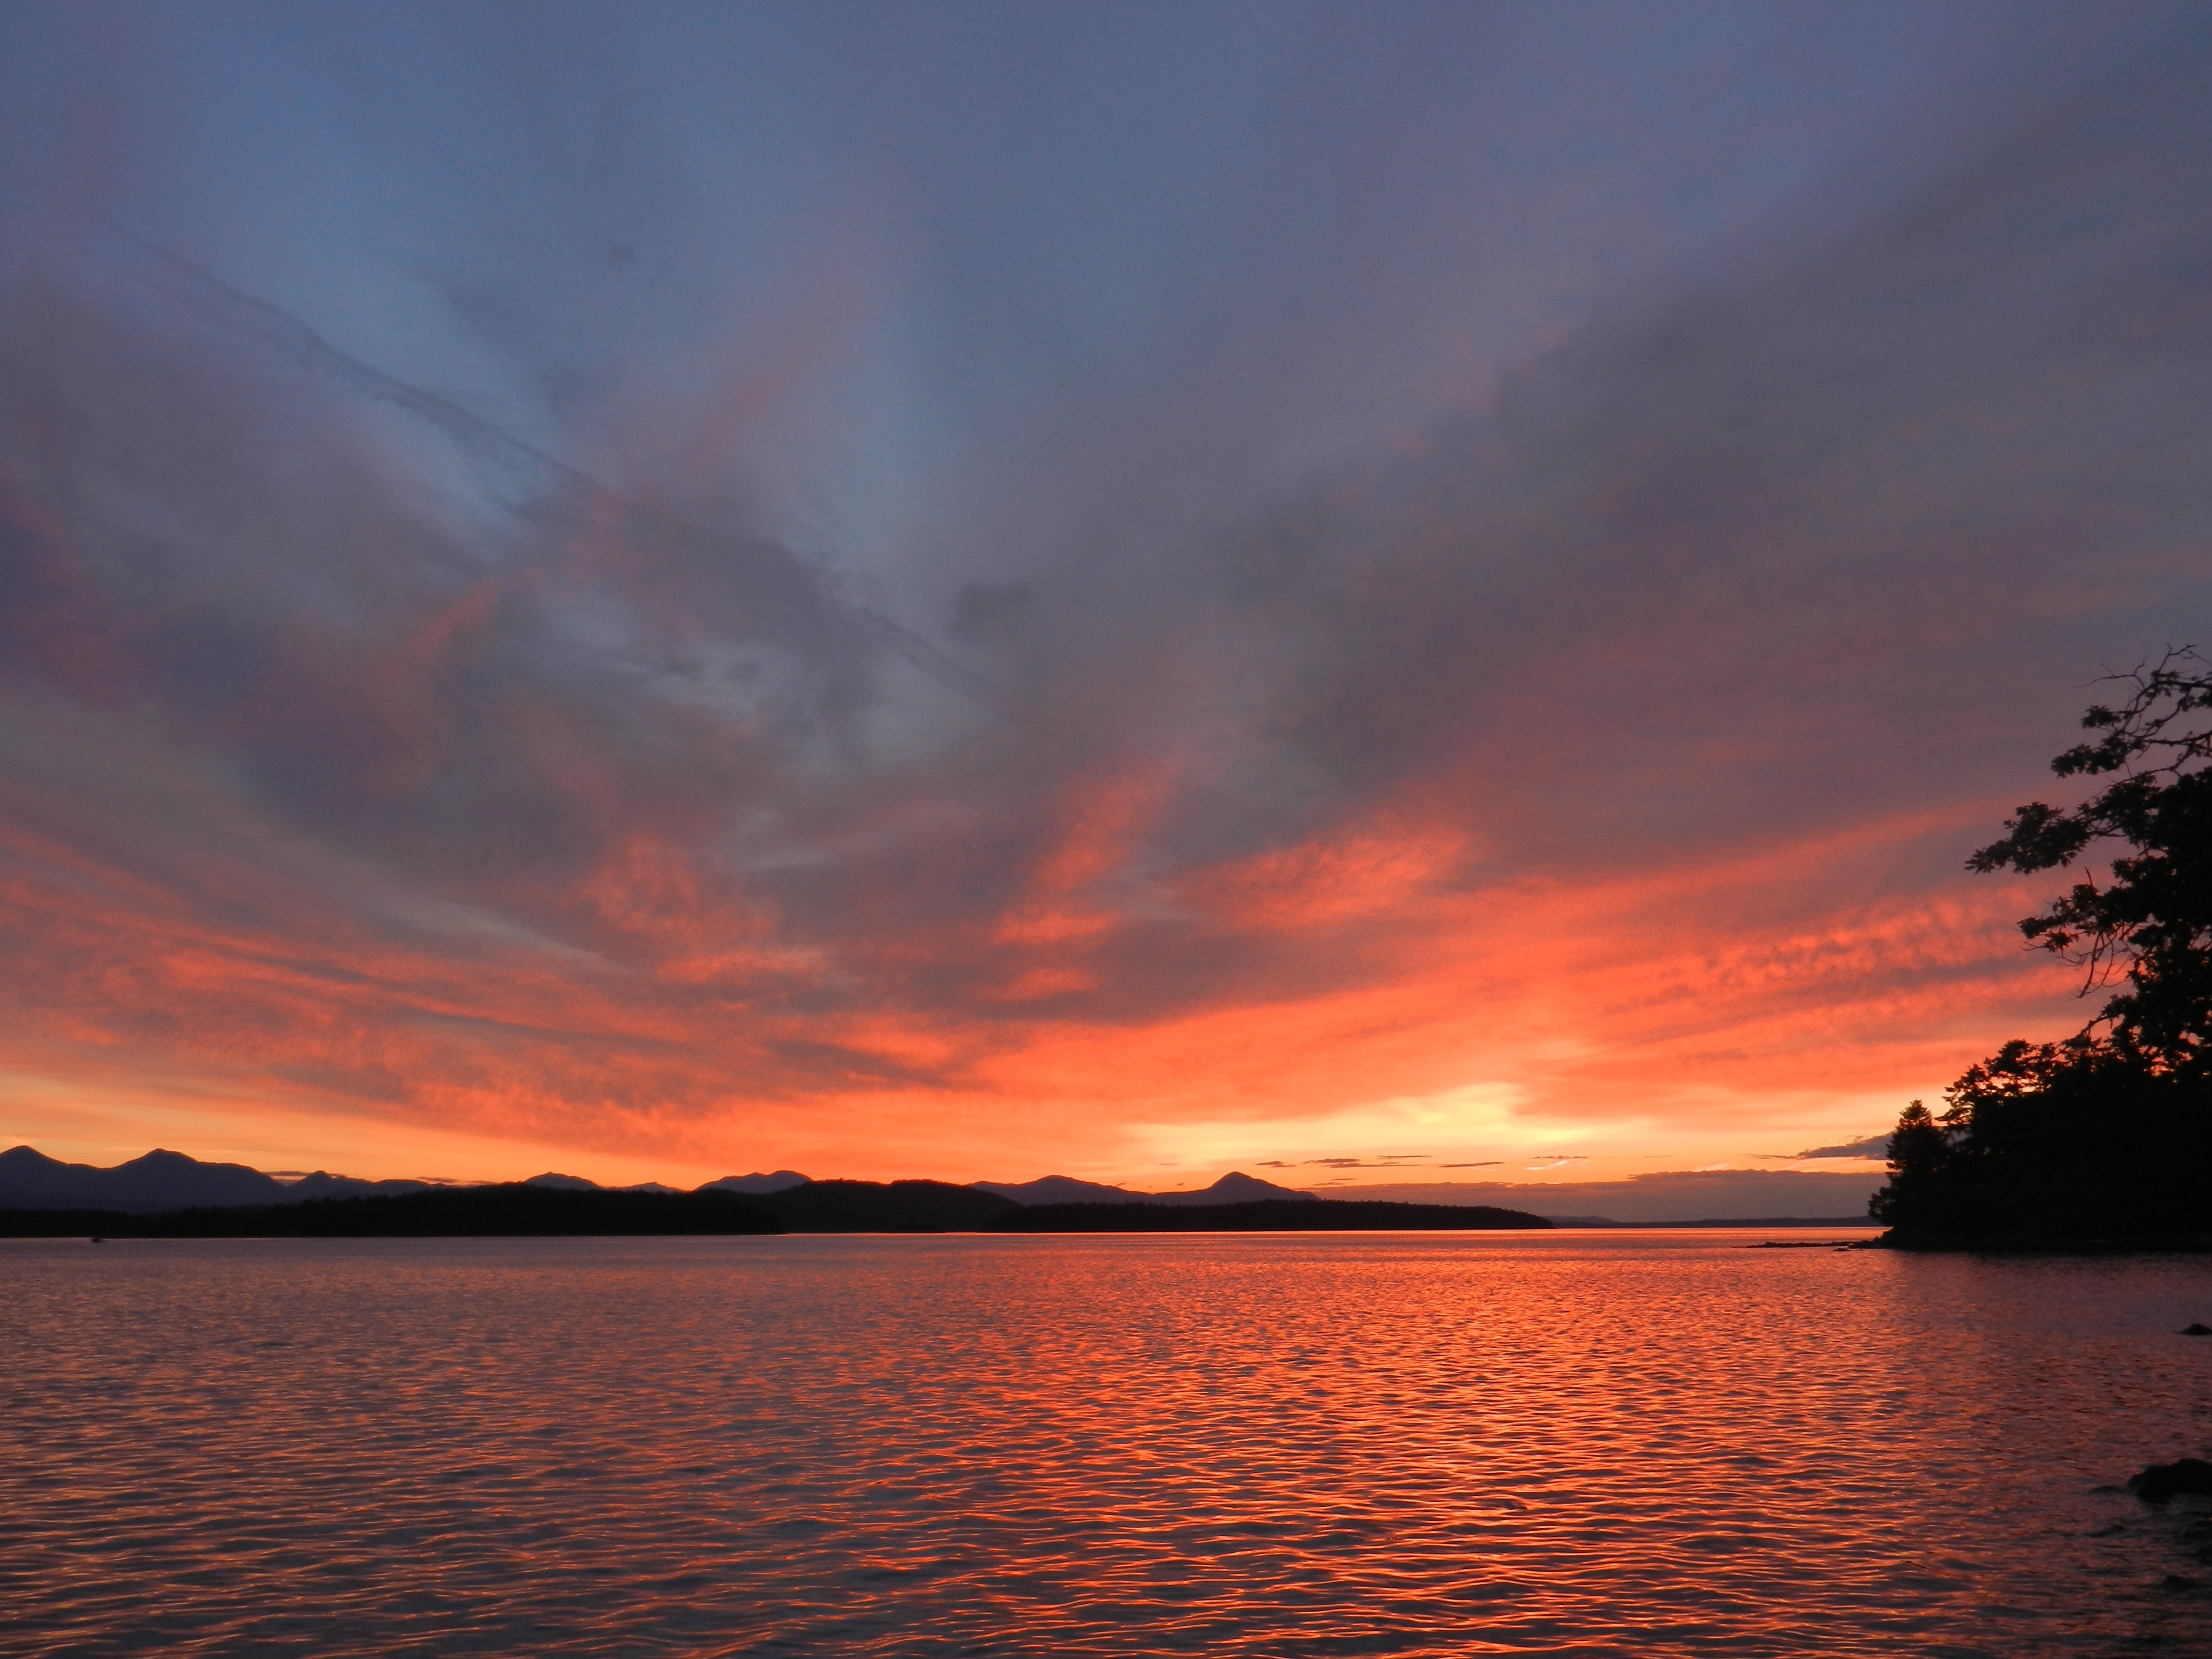
sea, ocean, horizon, cloud, sky, sunrise, sunset, morning, lake, dawn, dusk, evening, reflection, bay, loch, afterglow, red sky at morning